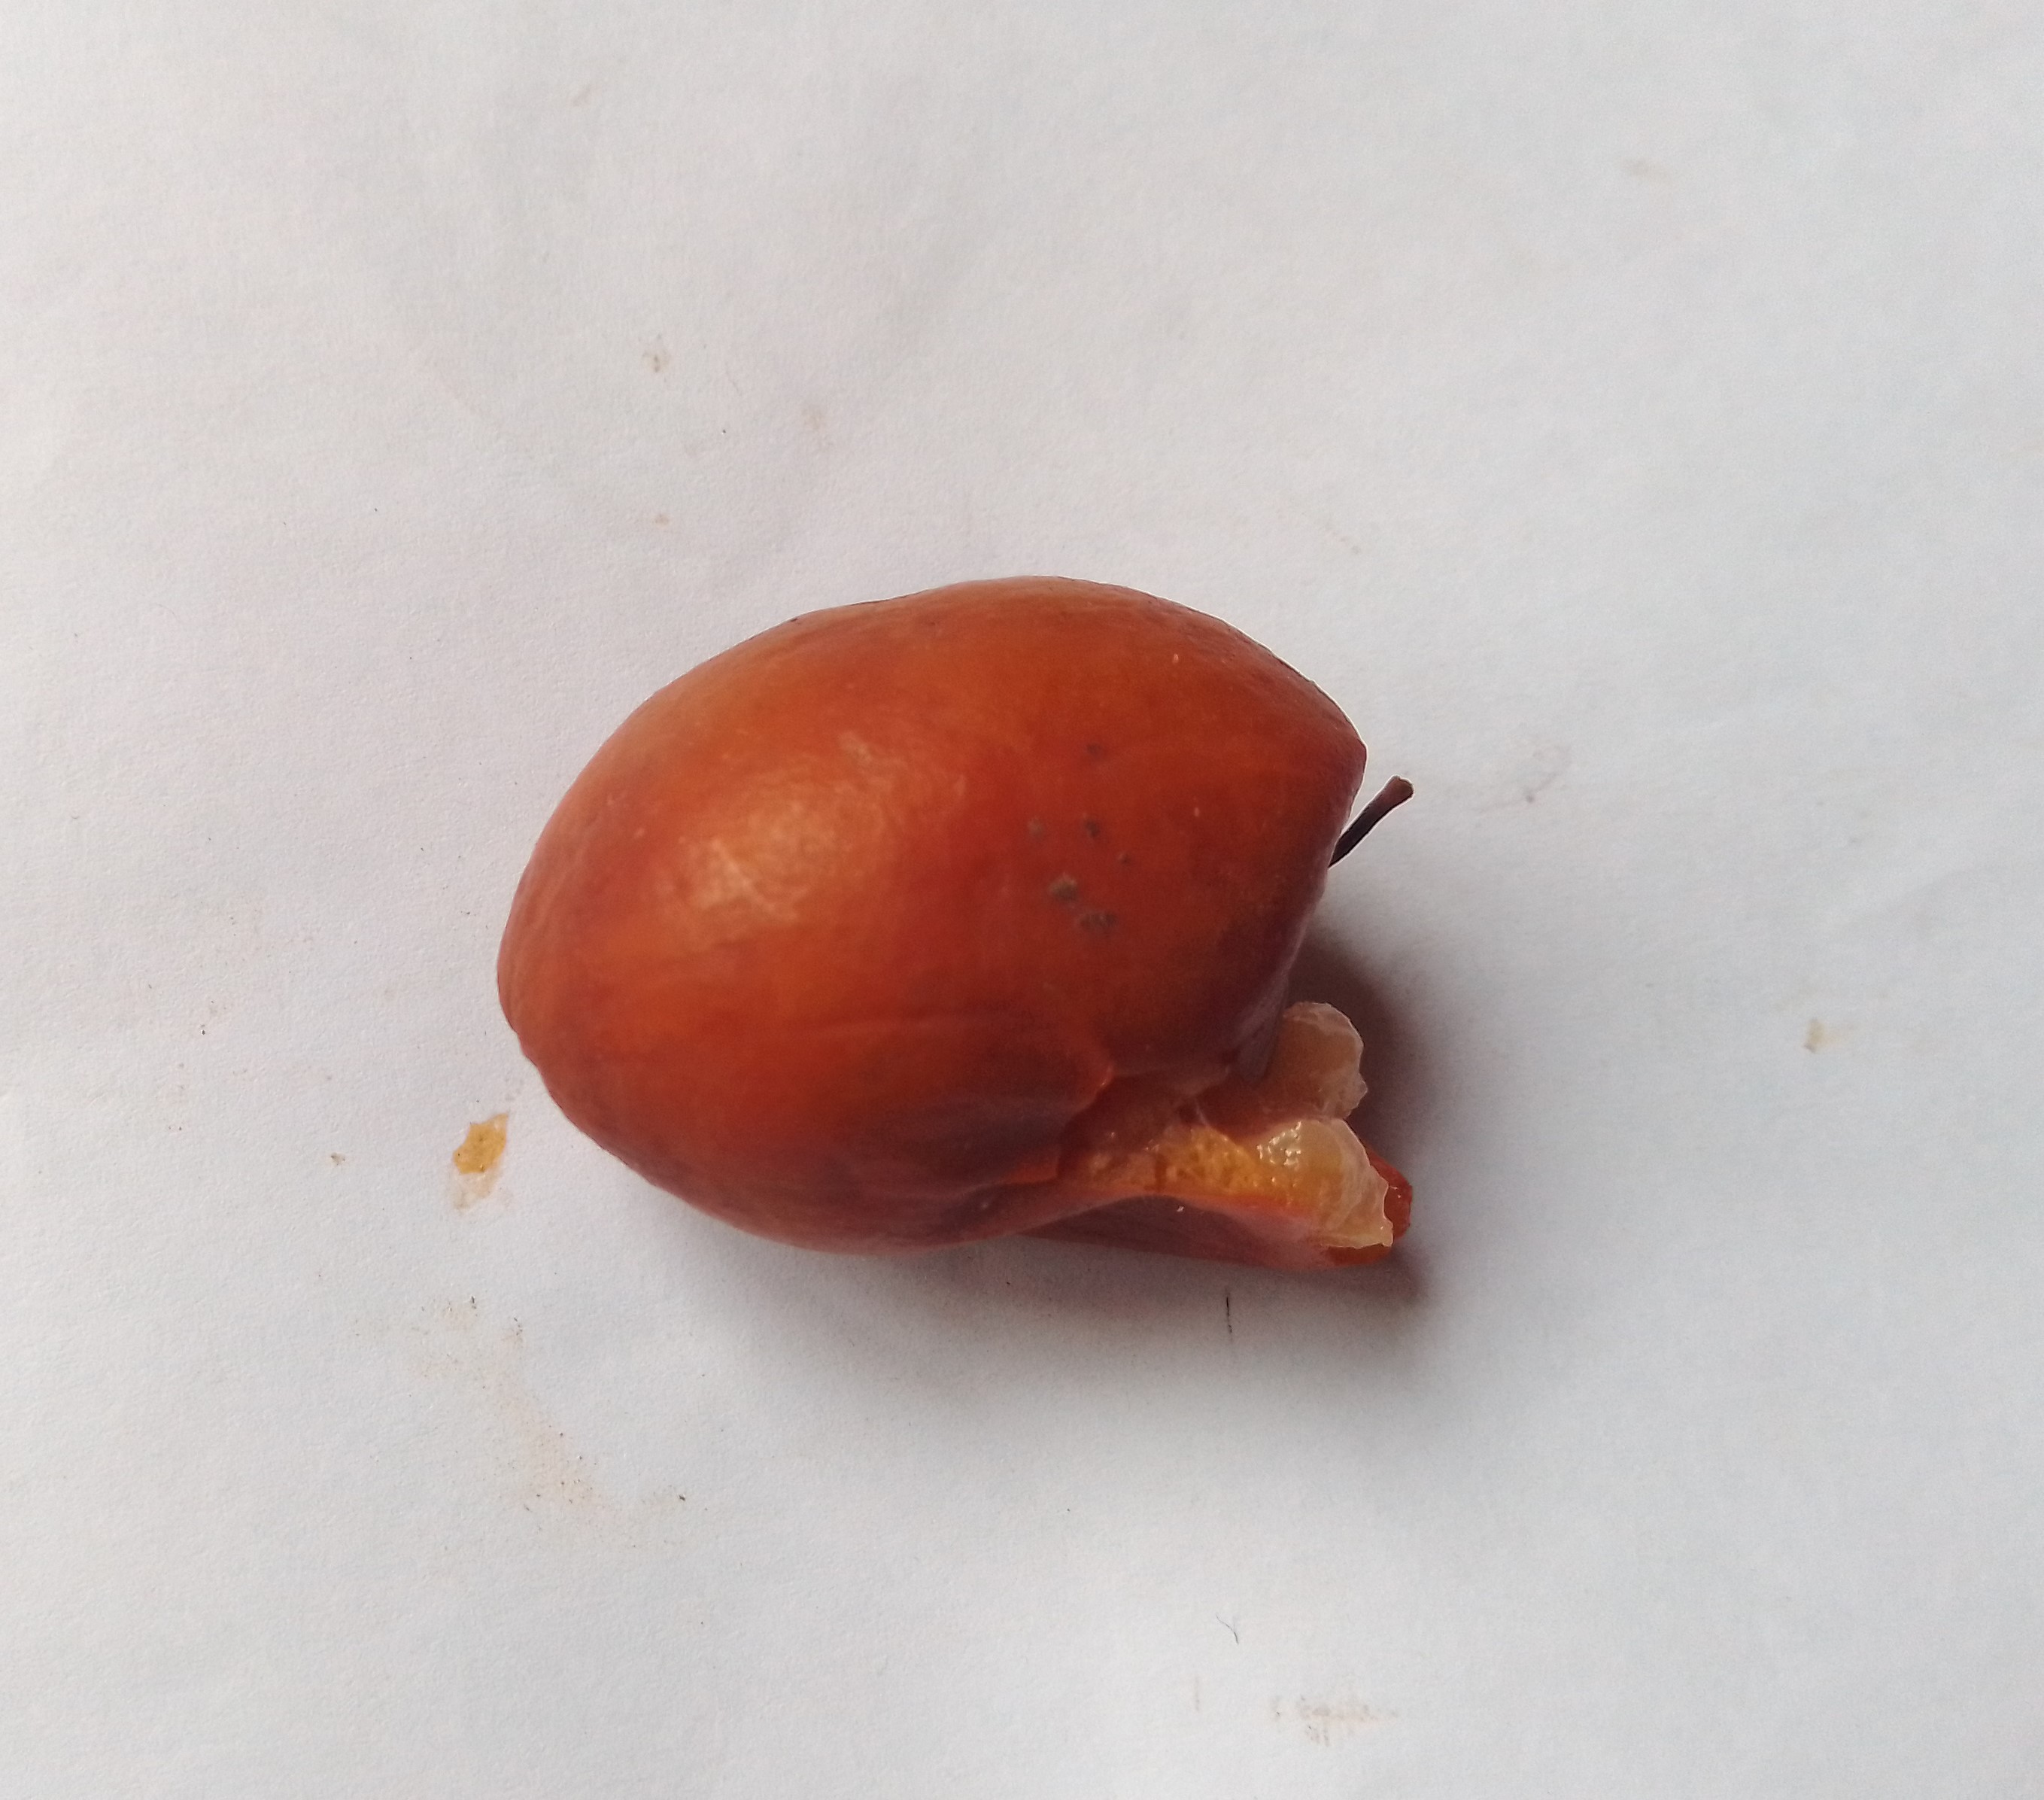
Fruit: jujube
Condition: rotten